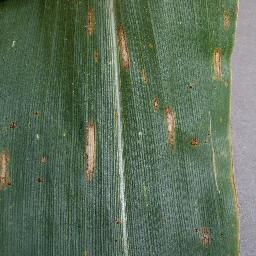
Label: Corn_(Maize)___Gray_Leaf_Spot_(Cercospora)